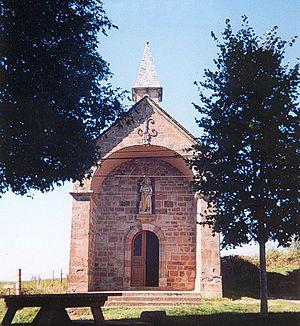
Date du cliché
Noailhac est une ancienne commune française située dans le département de l'Aveyron, en région Occitanie, devenue, le 1ᵉʳ janvier 2016, une commune déléguée de la commune nouvelle de Conques-en-Rouergue.